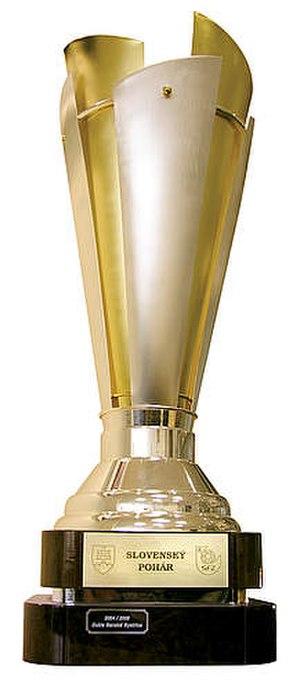
La Coupe de Slovaquie de football est une compétition de football créée en 1993 sous l'égide de la Fédération de Slovaquie de football.